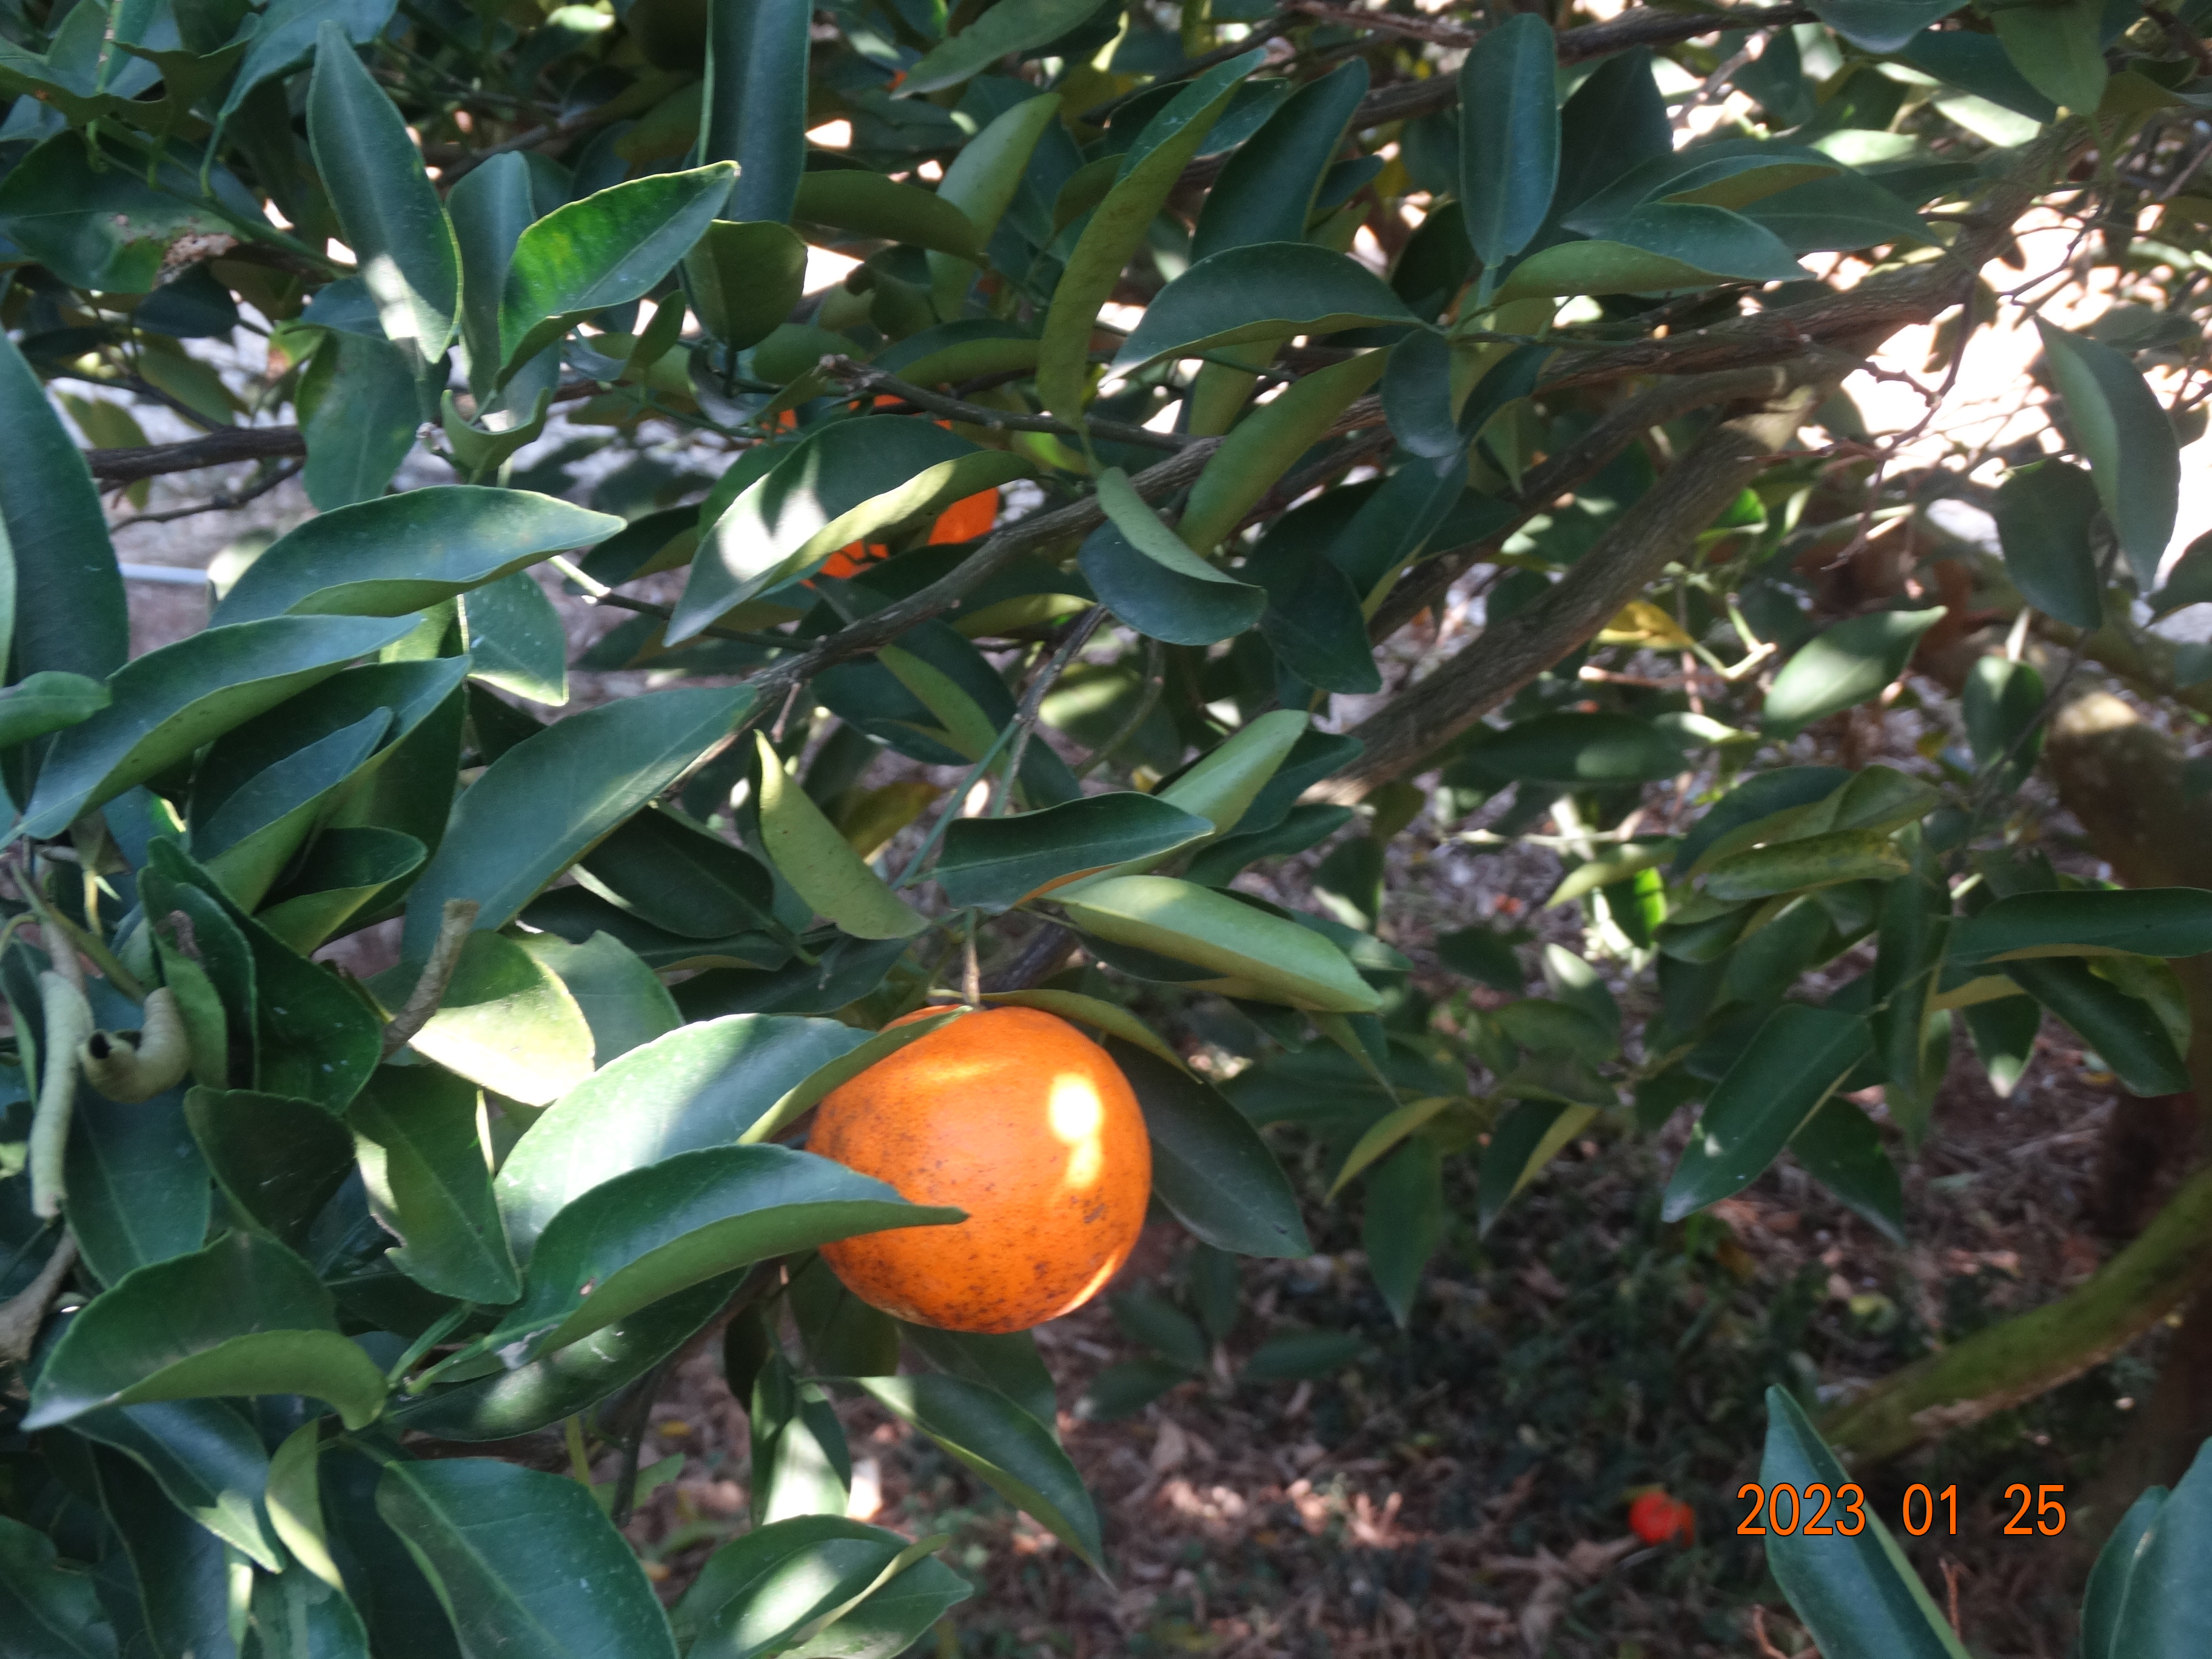
Citrus fruit variety: ponkan